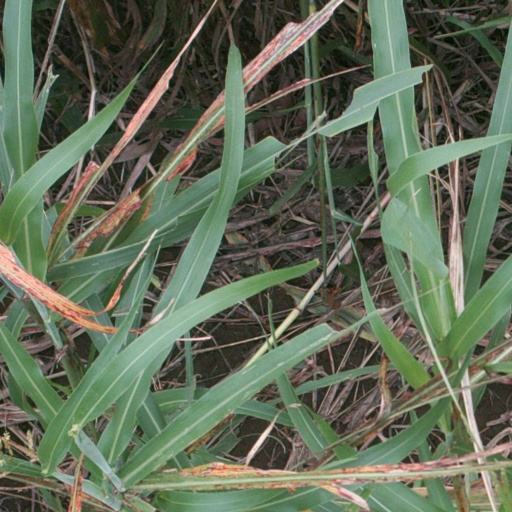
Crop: sorghum